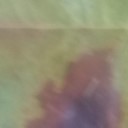
Label: Leaf_rust